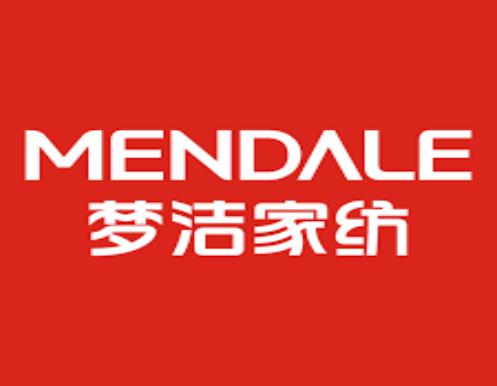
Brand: meng jie-2
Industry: Necessities